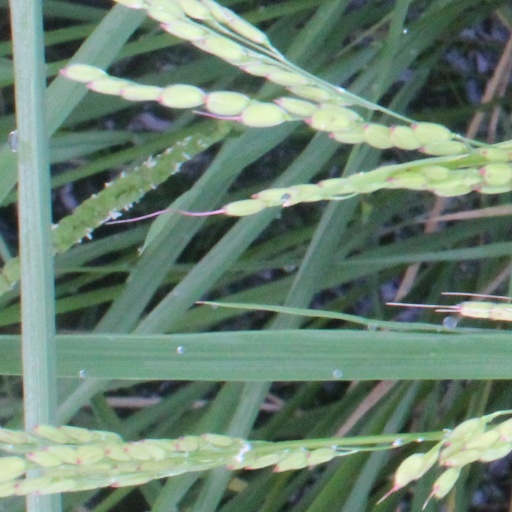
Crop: rice